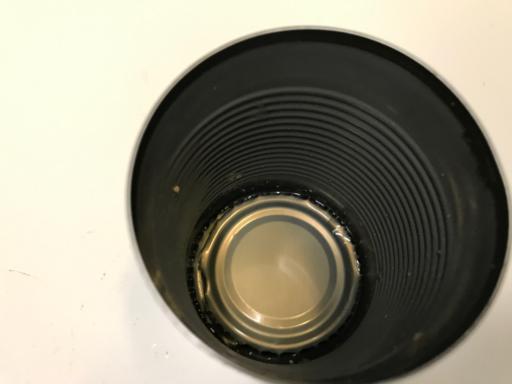
Waste category: metal